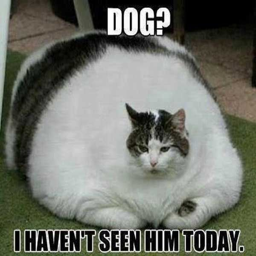
why are you looking at me ?